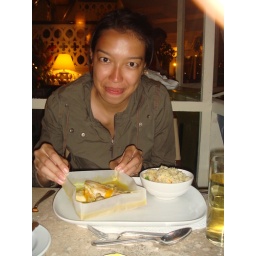
fish in a box